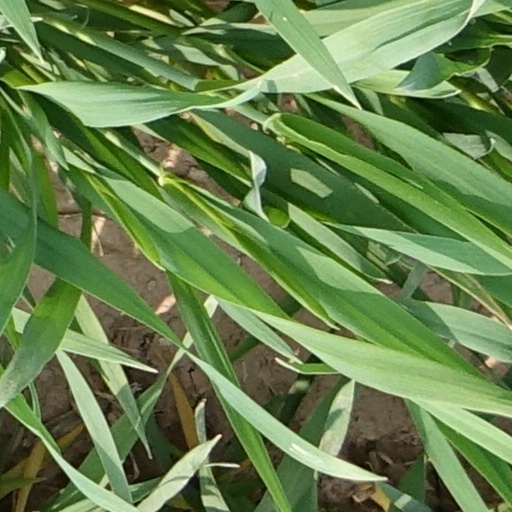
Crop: wheat